List of birds of Brazil

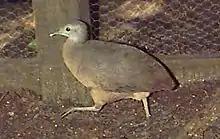
Little tinamou

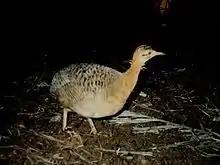
Red-winged tinamou

The tinamous are one of the most ancient groups of bird. Although they look similar to other ground-dwelling birds like quail and grouse, they have no close relatives and are classified as a single family, Tinamidae, within their own order, the Tinamiformes. They are distantly related to the ratites (order Struthioniformes), which includes the rheas, emus, and kiwis.